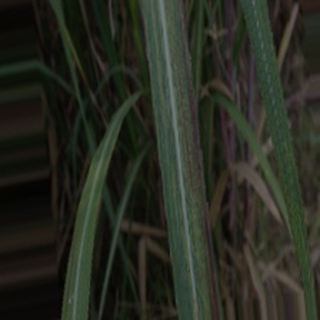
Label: sugarcane_bacterial_blight